Economic history of Chile

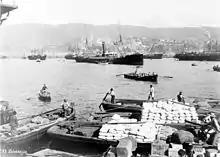
View of the harbour of Valparaíso (1908–1919). Until the opening of the Panama Canal Valparaíso was one of the principal ports of the Pacific.

Starting in 1878, the Chilean state increased the issuing of new banknotes (fiat currency) causing the Chilean peso to devaluate. When the War of the Pacific began in 1879 the government issued more fiat currency in order to afford the costly war, and continued to do so in 1880 and 1881. In 1881 the country prepared for a return to the gold standard and to gradually eliminate fiat currency. The gold standard was implemented from 1895 to 1898. However, during the Chilean Civil War in 1891 the government of José Manuel Balmaceda issued more fiat money to finance this new war. By 1891 a dispute begun between those who supported a return to gold convertibility of money ("oreros") and those who opposed convertibility ("papeleros"). In 1892 the "oreros" succeeded in having the convertibility of currency approved by law and in December 1895 non-convertible legal tender was pulled out of circulation. In 1898 the convertible regime collapsed once again in the face of severe economic instability (crop failure, war scare) and was abolished. Issuing of fiat money then continued until 1907 but from there on currency was issued with convertibility to gold or saltpetre mining related legal titles.